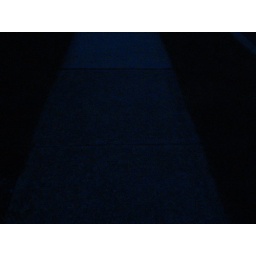
the sidewalk in front of the house